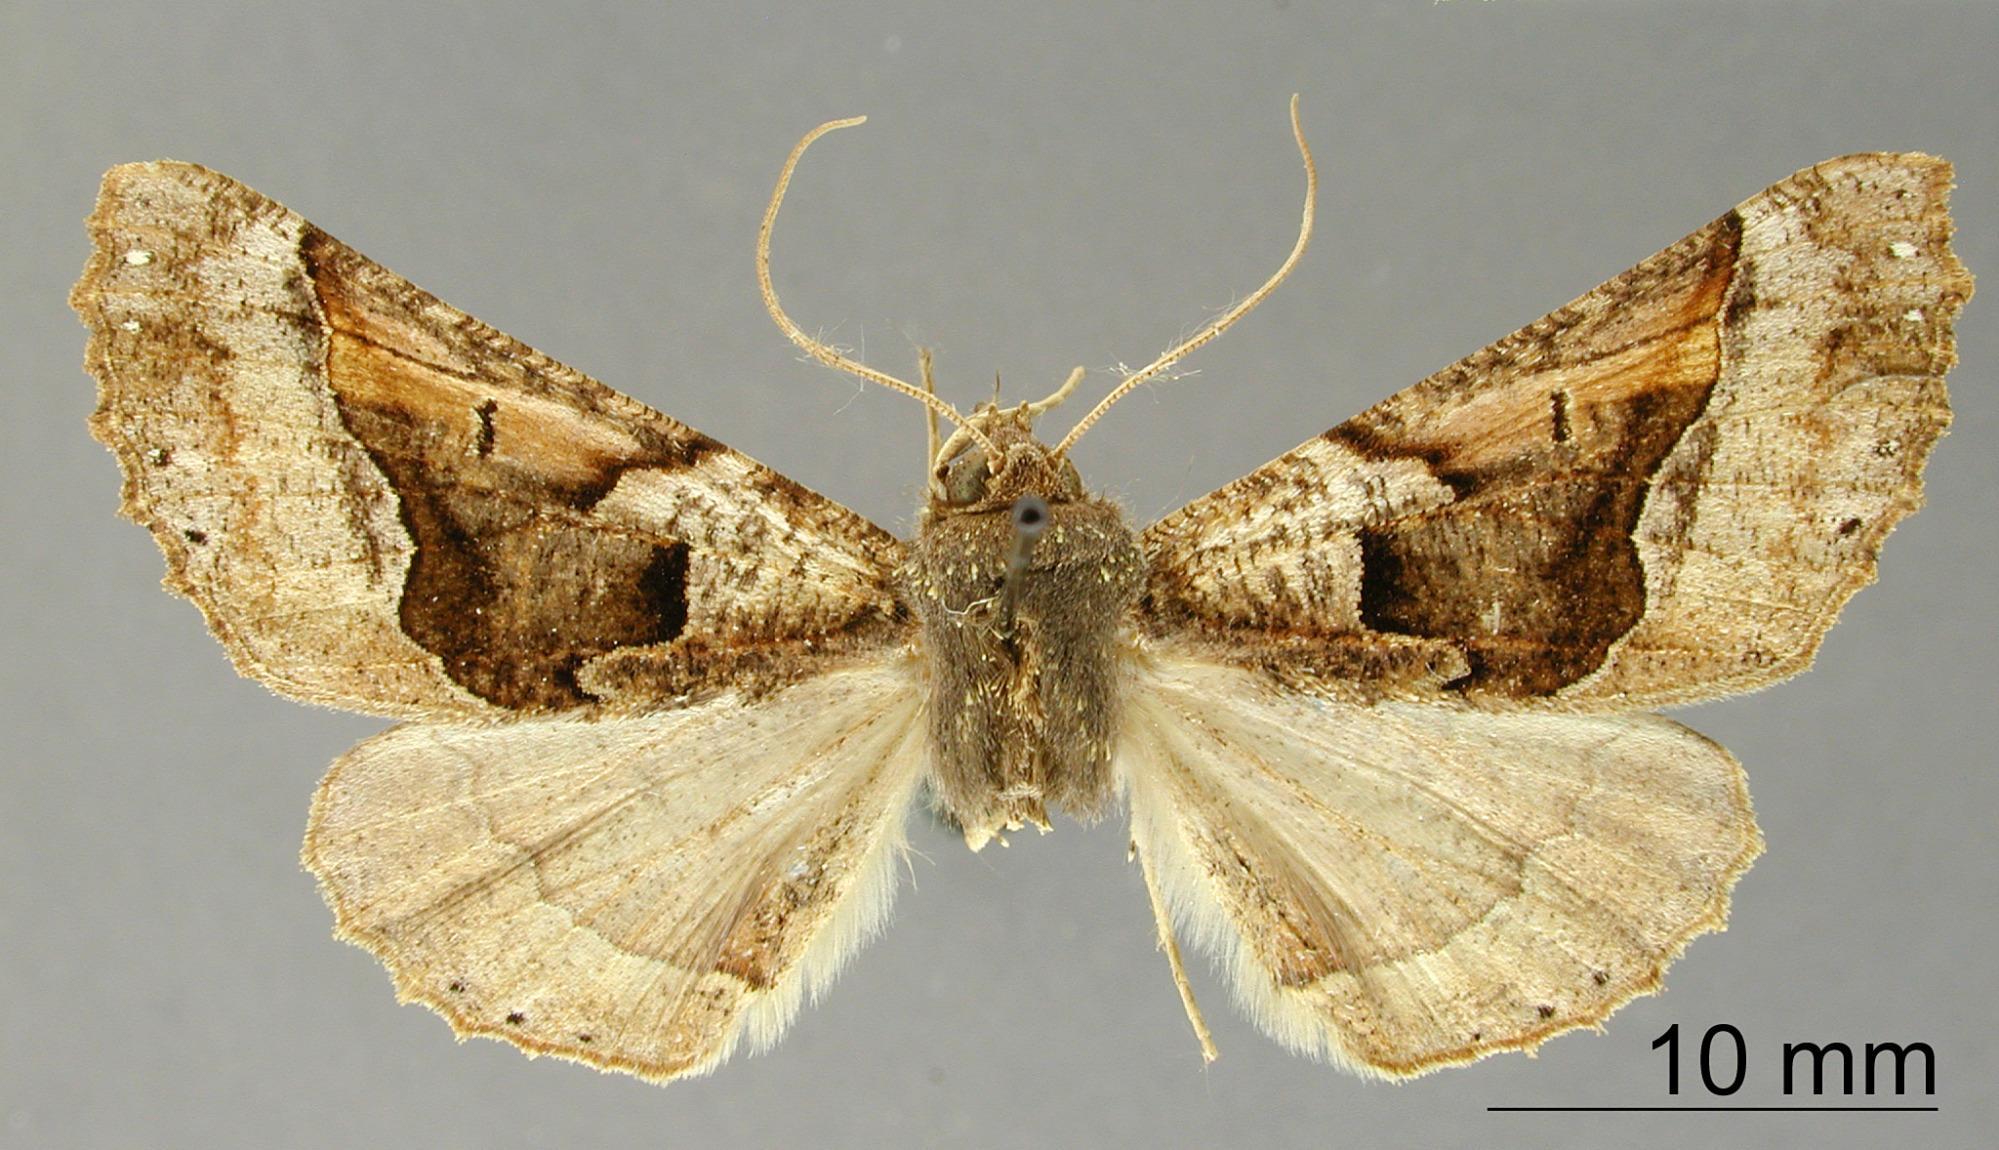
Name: Azelina jamaicensis
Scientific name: Azelina jamaicensis Schaus, 1901
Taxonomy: Animalia, Arthropoda, Insecta, Lepidoptera, Geometridae, Ennominae
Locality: Newcastle, Saint Andrew, Jamaica